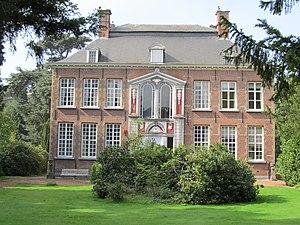
Cette page regroupe l'ensemble des monuments classés de la ville de Berlare.